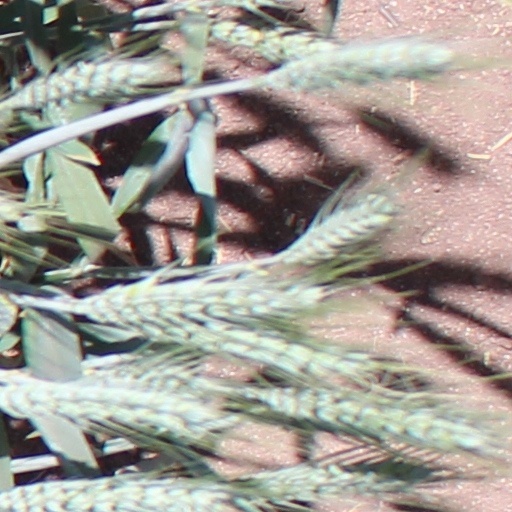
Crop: wheat